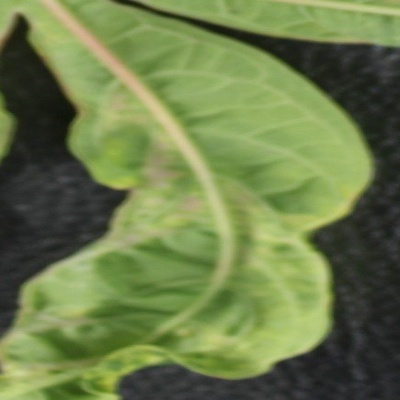
Crop: Cassava
Condition: mosaic